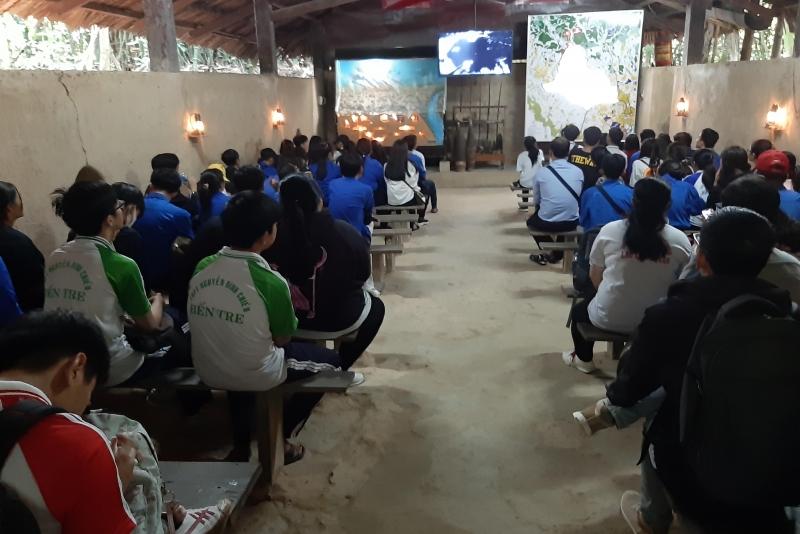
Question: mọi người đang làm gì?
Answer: đang xem ti vi